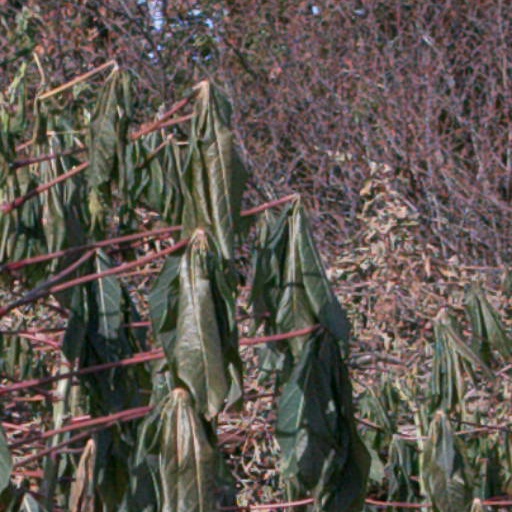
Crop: cassava